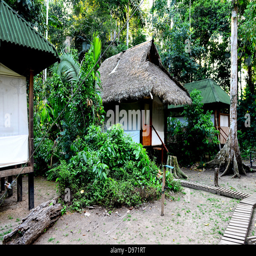
scientific camp in the jungles